An Arcadian Maid

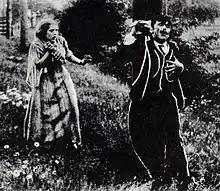
Film still of Priscilla finding the fatally injured peddler

An Arcadian Maid is a 1910 American silent drama film directed by D. W. Griffith and starring Mary Pickford. It was produced and distributed by the Biograph Company.